Mary Imrie

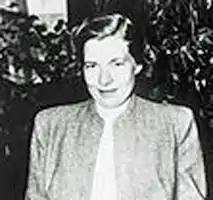

Mary Imrie (August 29, 1918 – April 11, 1988) was a Canadian architect. She was one of the first women in Canada to establish an architectural firm. She is also considered to be Edmonton's first female architect.